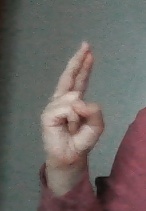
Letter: zay